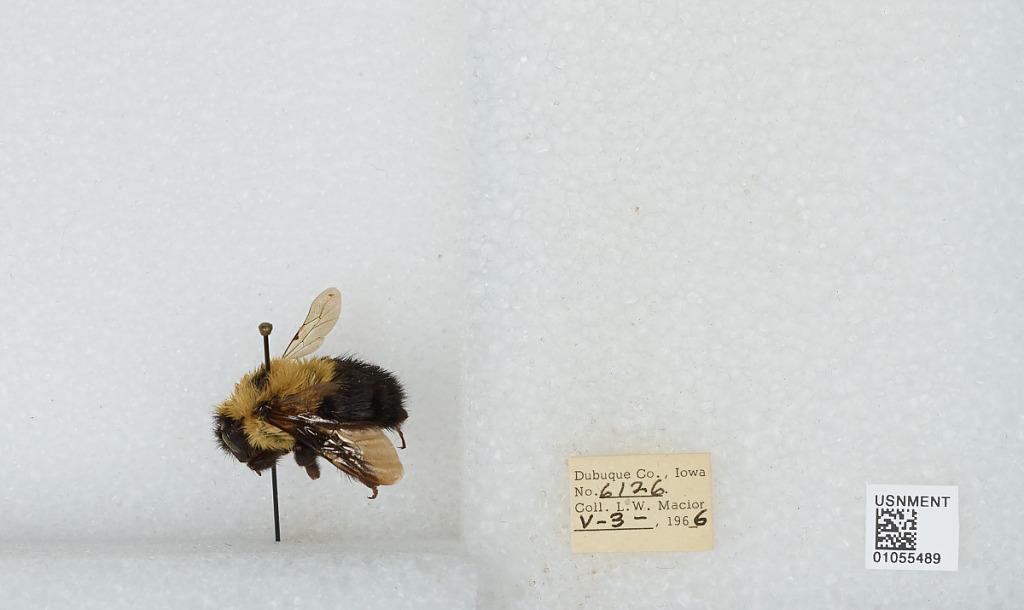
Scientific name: Bombus (Pyrobombus) bimaculatus Cresson
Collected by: L. Macior
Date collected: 1966-5-3
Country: United States
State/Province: Iowa
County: Dubuque
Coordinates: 42.4694, -90.8292